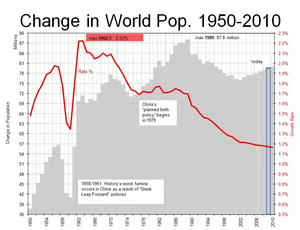
Accroissement de la population mondiale de 1950 à 2010 en nombre absolu (chaque barre grise représente le nombre de terriens supplémentaires par an) et en valeur relative (pourcentage, en rouge). Voir aussi en complément les projections démographiques à horizon 2050-2100 de l'ONU, mises à jour en 2010/2011 et publiés le 3 mai 2011 (ONU, Communiqué 3 mai 2011, World Population to reach 10 billion by 2100 if Fertility in all Countries Converges to Replacement Level)
La population mondiale est le nombre d'êtres humains vivant sur Terre à un instant donné. Elle est estimée à 7,55 milliards au 1ᵉʳ juillet 2017 selon l'Organisation des Nations unies alors qu'elle était estimée à 7 milliards au 31 octobre 2011, à 6,1 milliards en 2000, entre 1,55 et 1,76 milliard en 1900, entre 0,813 et 1,125 milliard en 1800 et de 600 à 679 millions d'habitants vers 1700. Cette augmentation de la population tend cependant à ralentir avec une baisse mondiale plus ou moins importante de l'indice de fécondité.